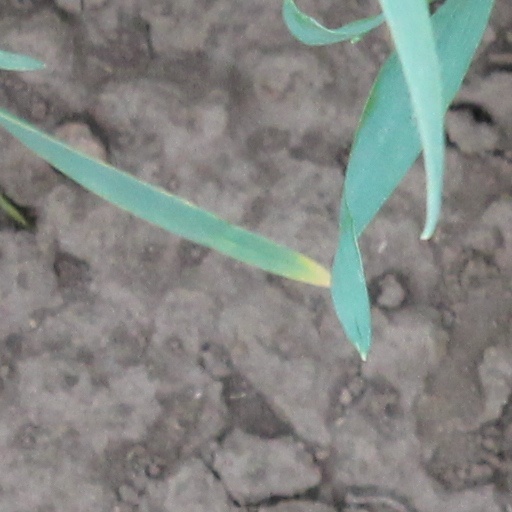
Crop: wheat